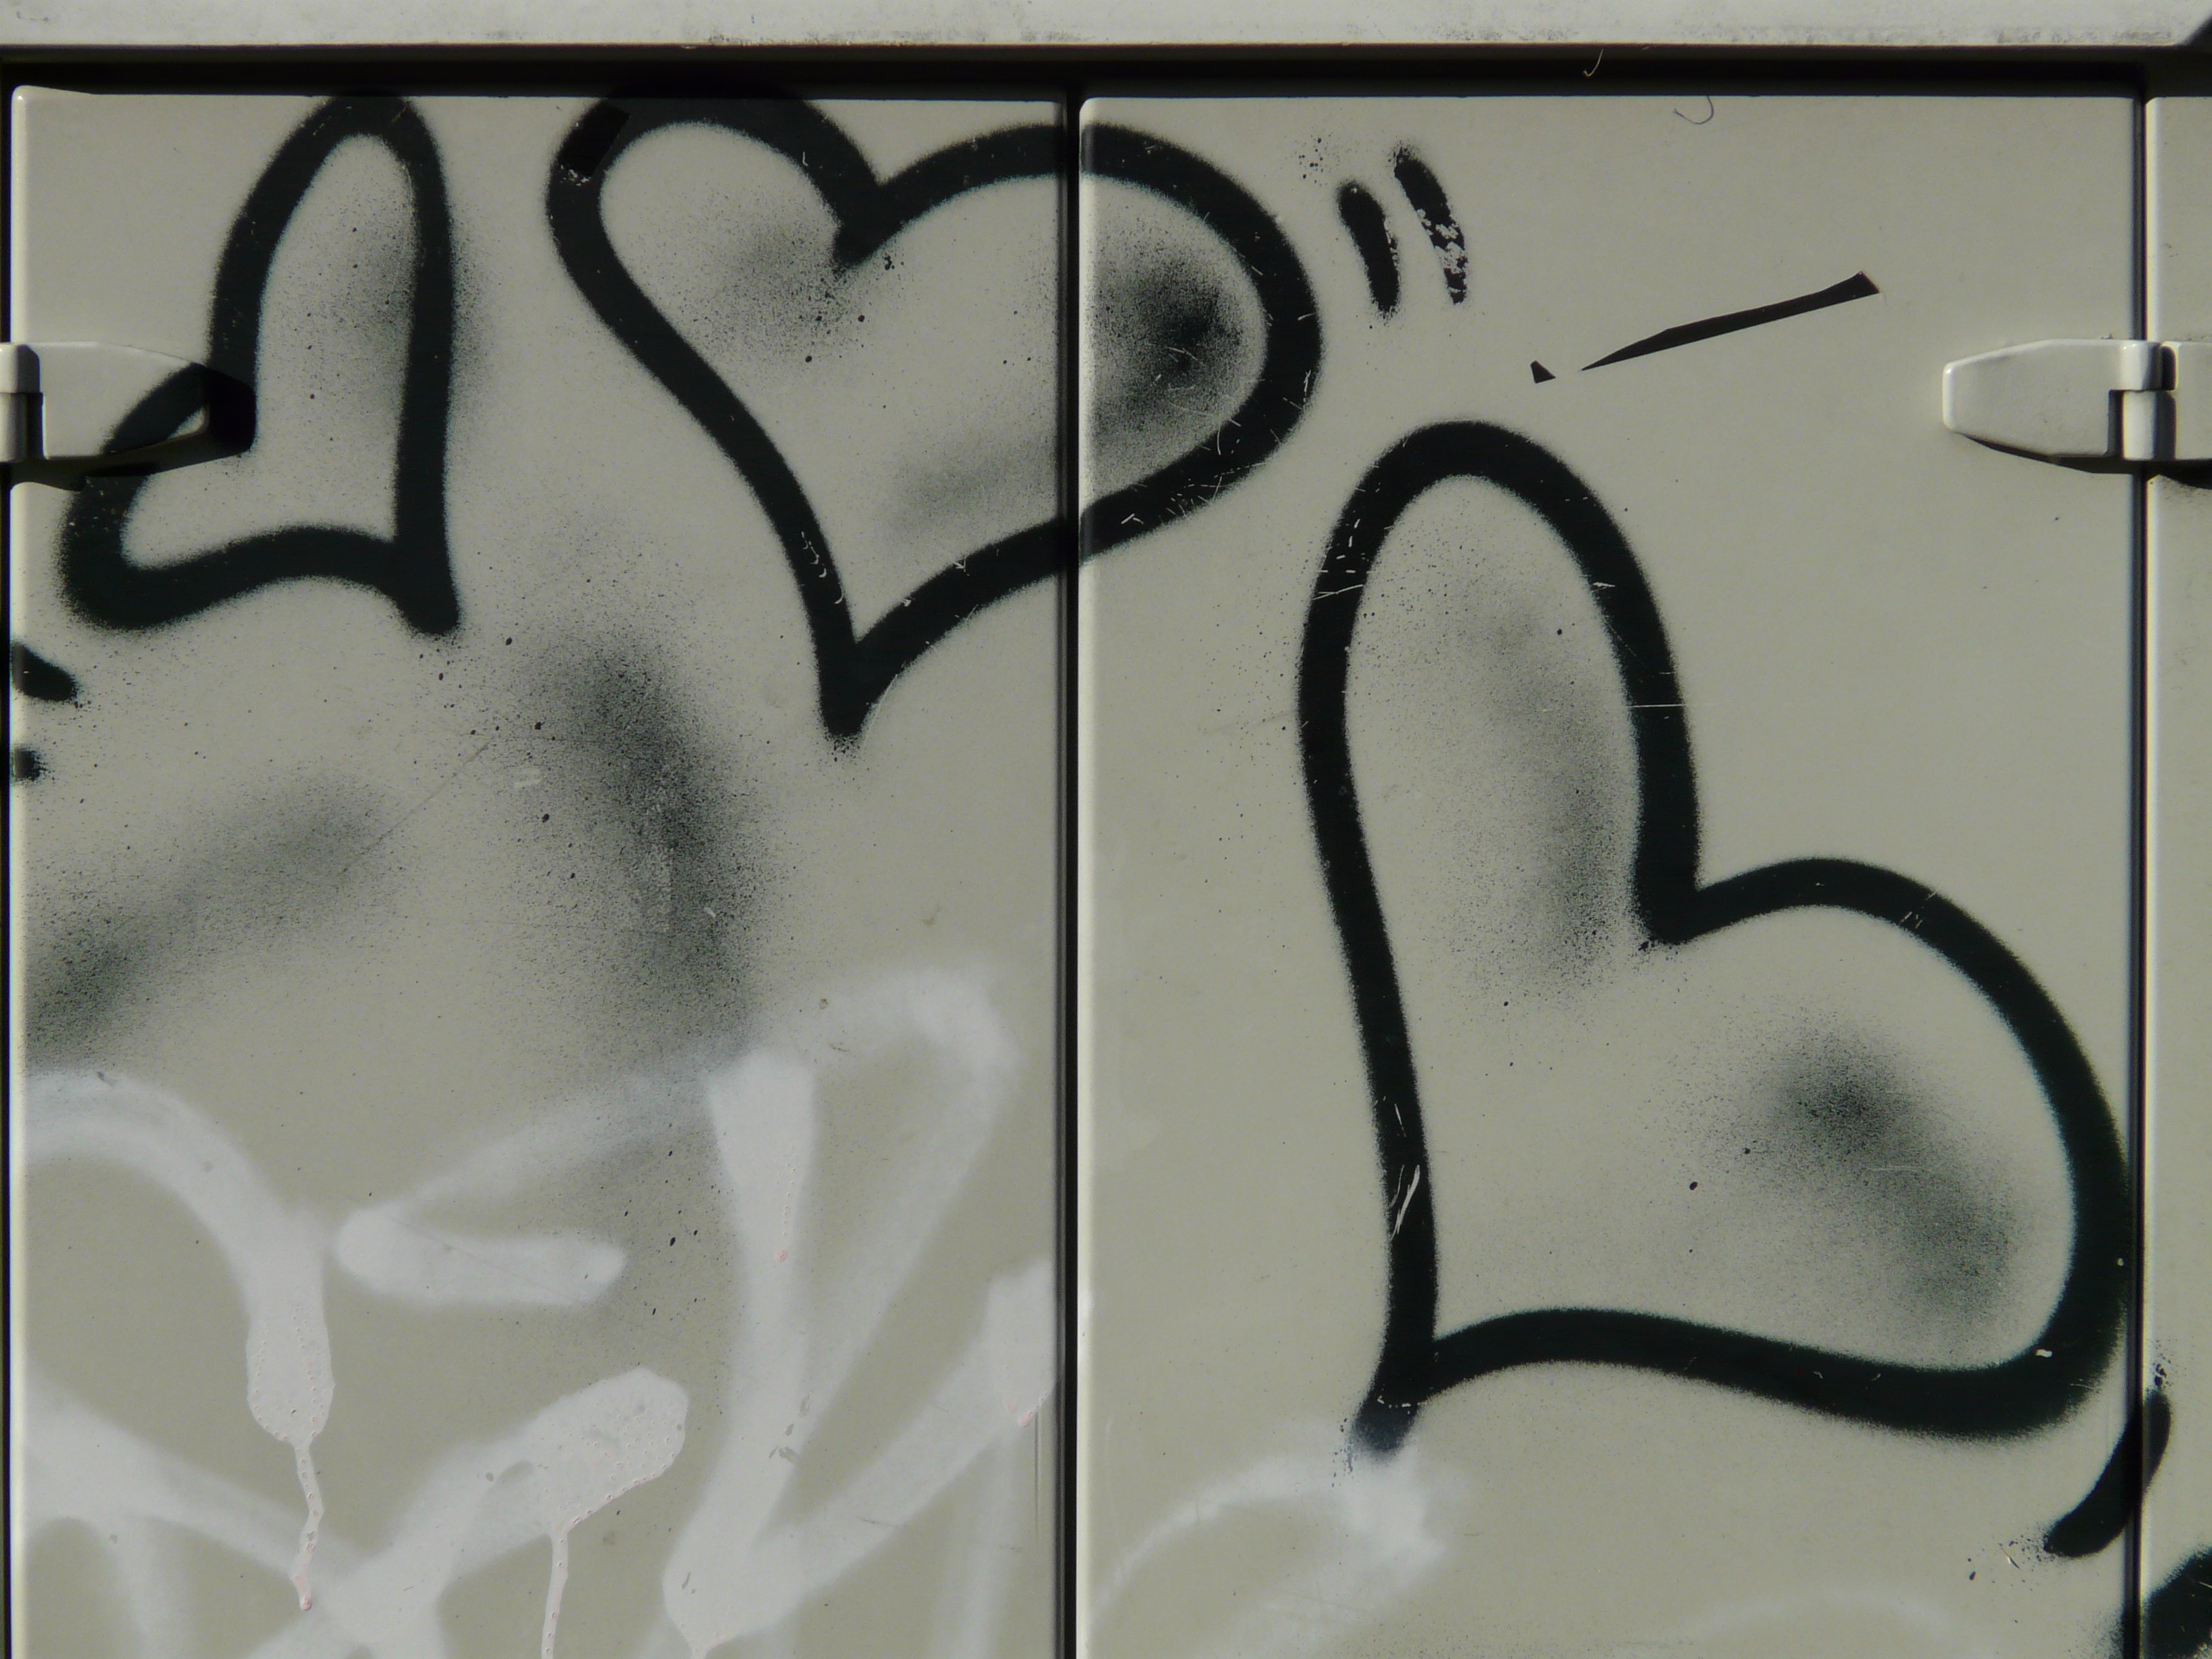
white, number, wall, heart, spray, color, black, graffiti, font, grey, art, sketch, drawing, iron, calligraphy, modern art